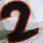
Number: 2